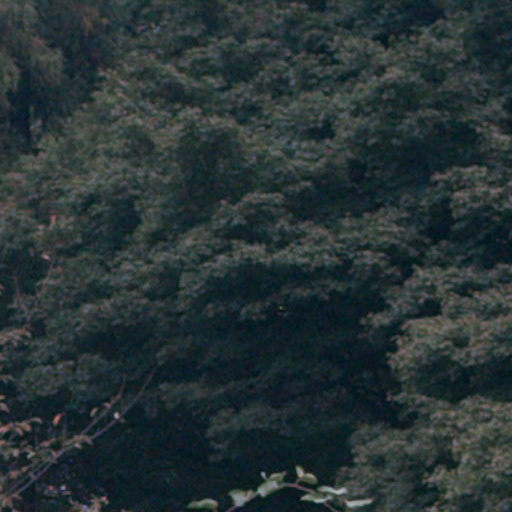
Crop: cassava